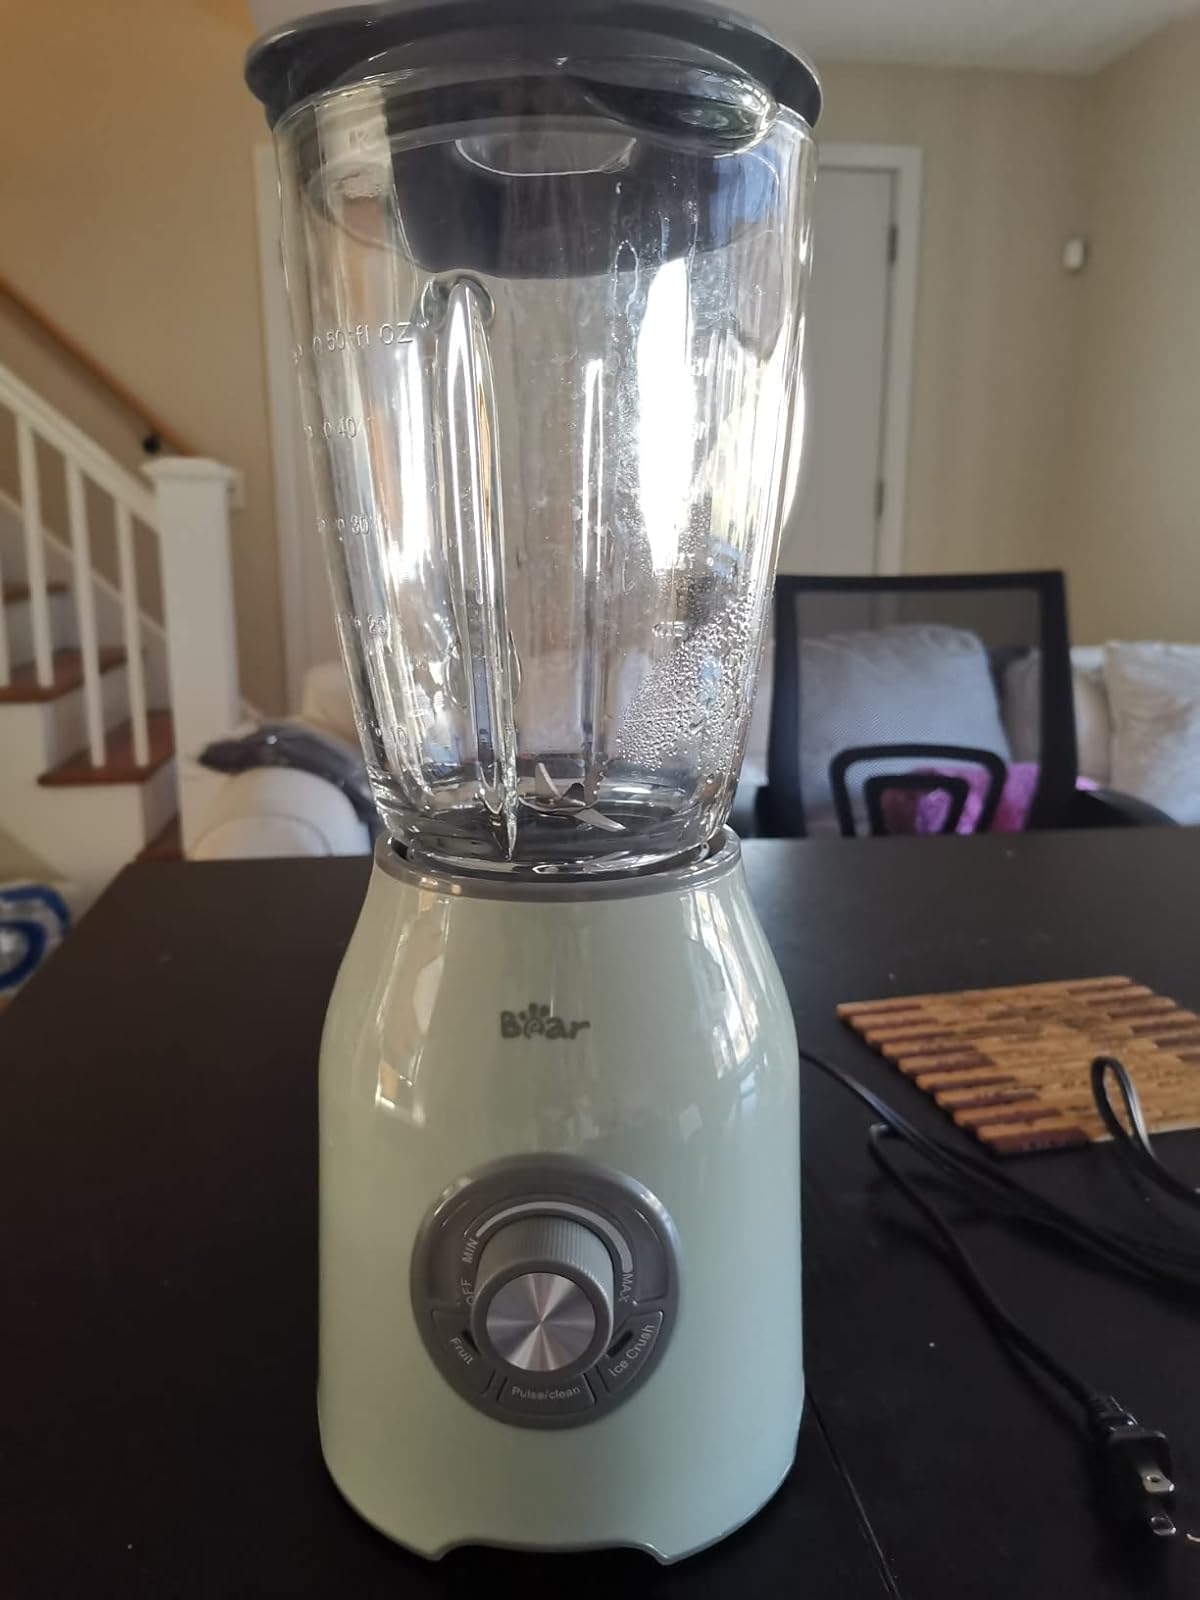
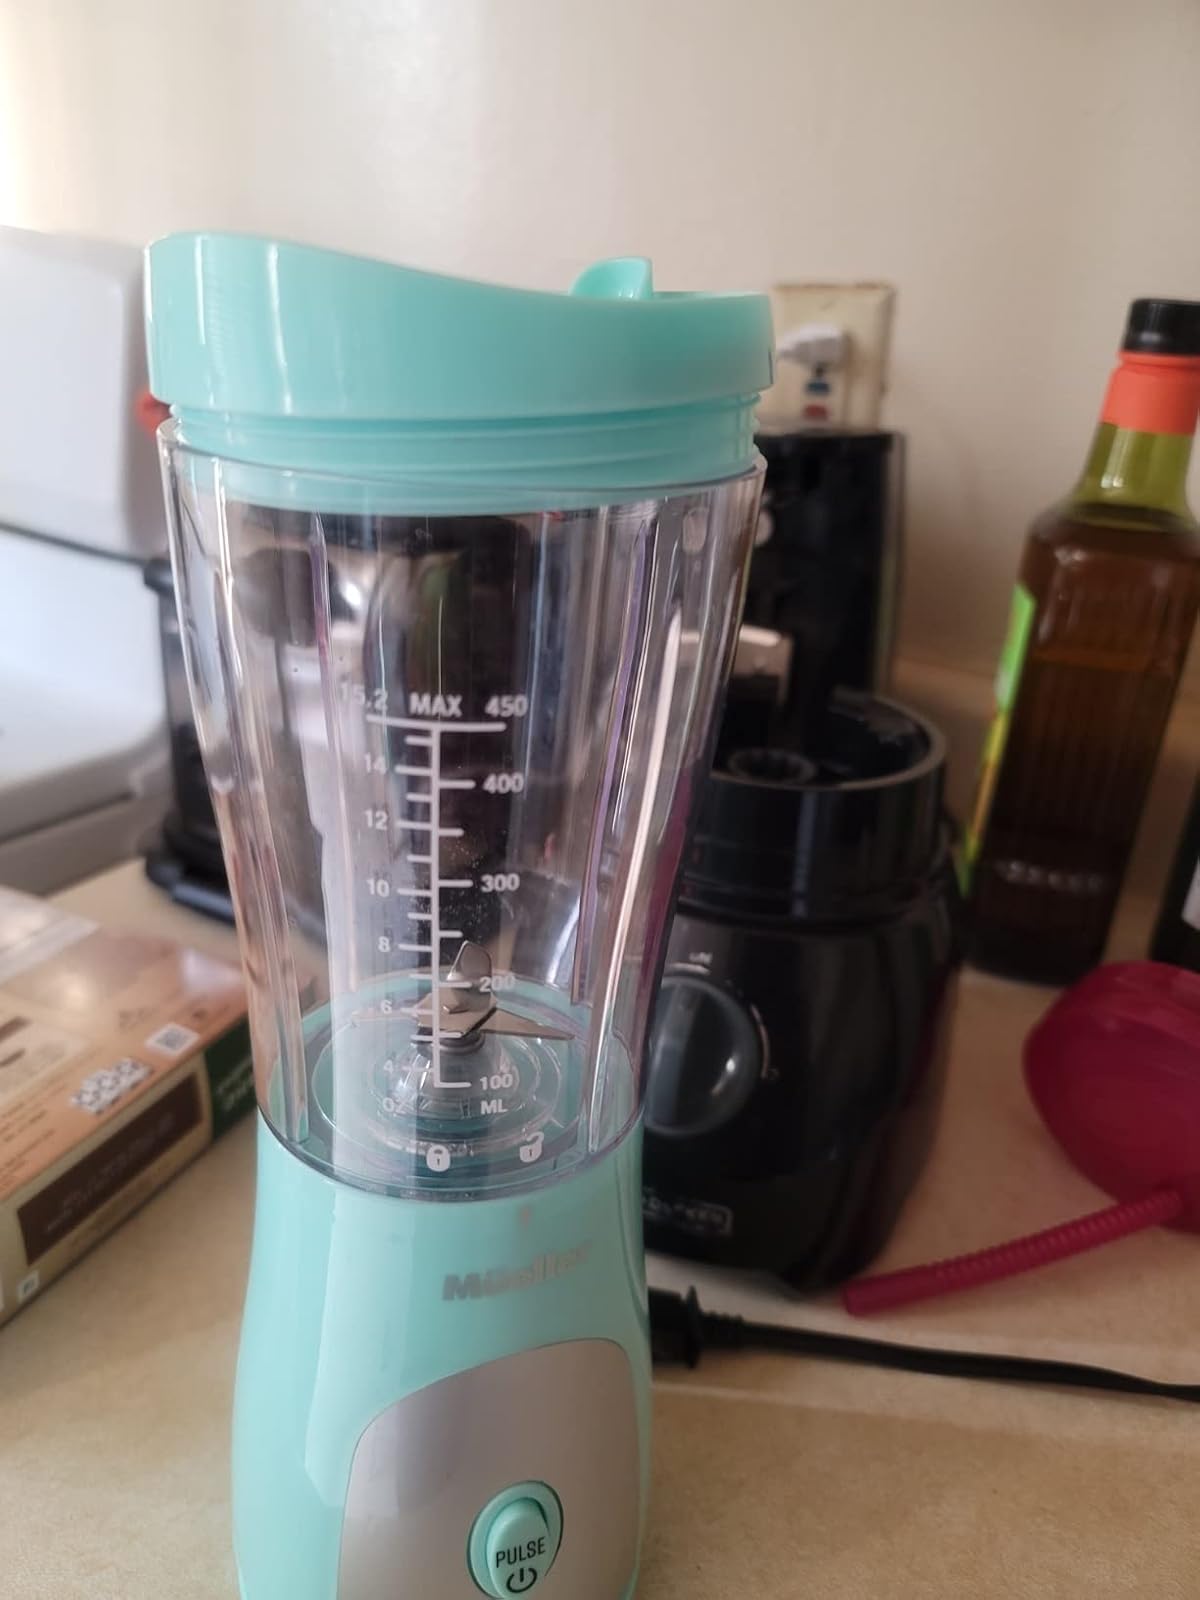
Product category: items_blender
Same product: no